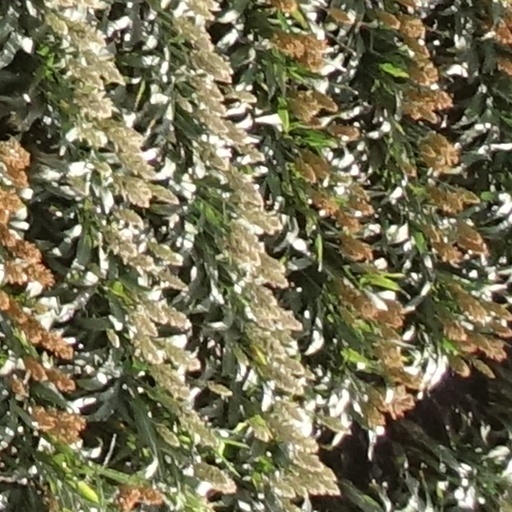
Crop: sorghum